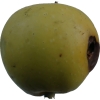
Label: Apple 13